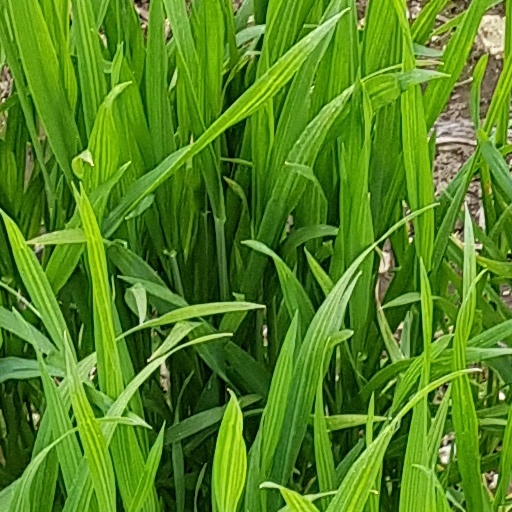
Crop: wheat